Question: Please indicate a possible affordance area of baseball bat that can be used for holding
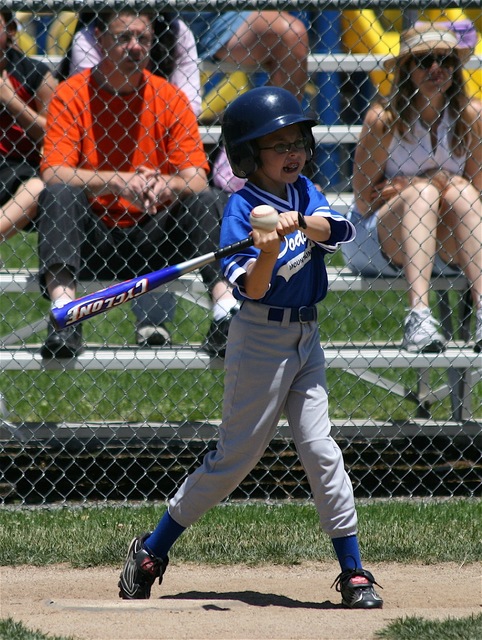
Answer: [212.167, 215.778, 289.779, 264.733]